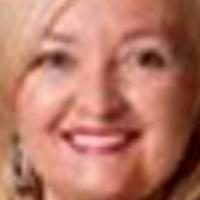
Age group: age 41-55